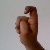
The image shows a hand gesture representing the letter 'X' in Indian Sign Language.